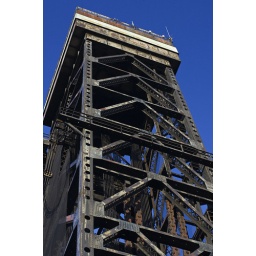
Railroad bridge over C&amp;amp;D Canal. The polarizer makes the sky very intense.